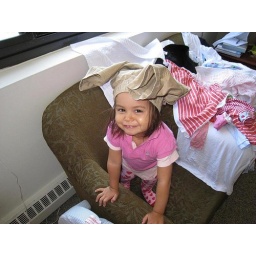
Excuse the laundry - in a 2 bedroom shoe box we often look like a laundromat.